Education in Vietnam

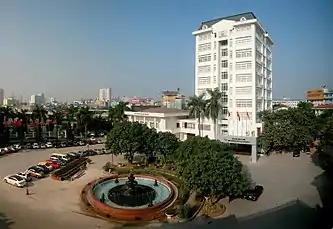

From 2002 to 2014, university entrance is based on the scores achieved in the Universities and Colleges Selection Examination (TSĐHCĐ). Since 2015, the Universities and Colleges Selection Examination have been abolished (along with the High School Graduation Examination), to be replaced by a unified test, which is the National High School Examination (THPTQG). The THPTQG was stopped after 2019, then High School Graduation Examination (TNTHPT) was held again, with the results able to be used by universities for admission or consider admission based on the results of new self-organized admission tests, such as (VNU, VNU-HCM, HNUE, HCMUE, and Vietnamese police academies), or (HUST).